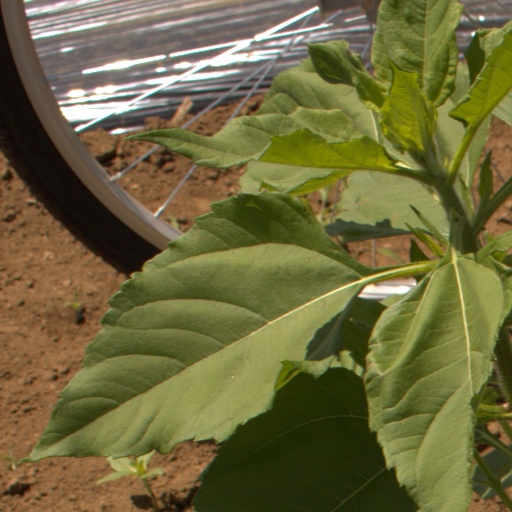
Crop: Jerusalem artichoke